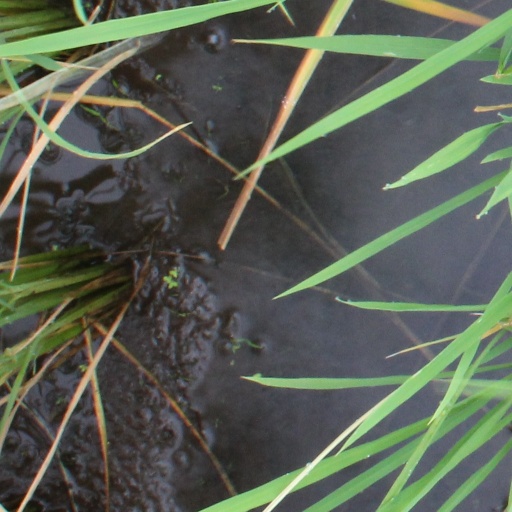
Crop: rice